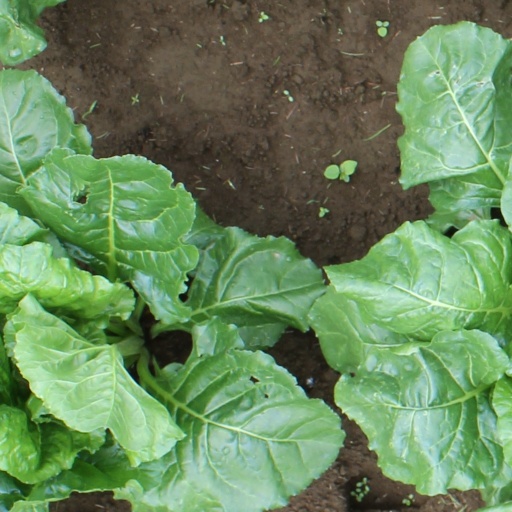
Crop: sugar beet